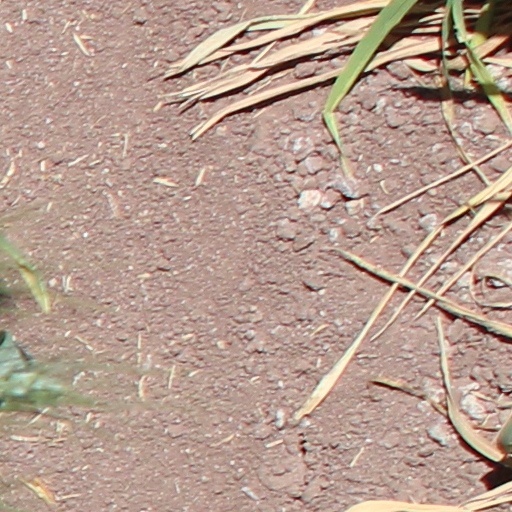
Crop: wheat